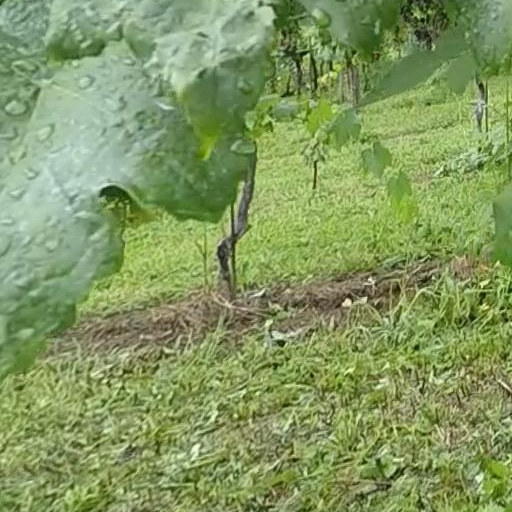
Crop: grape